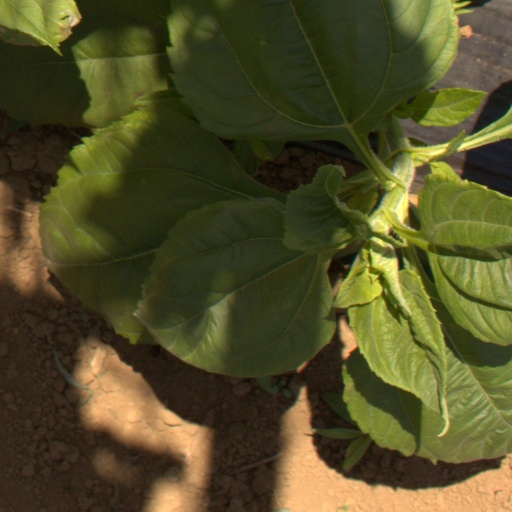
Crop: Jerusalem artichoke